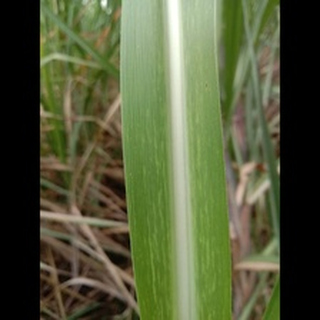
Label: sugarcane_mosaic